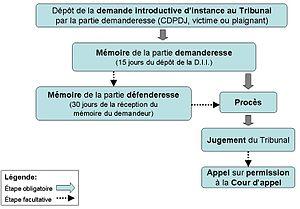
Schéma pour le déroulement des procédures
Le Tribunal des droits de la personne est un tribunal du Québec qui a compétence, en première instance, pour disposer de litiges relatifs à la discrimination et au harcèlement illicites fondés sur différents motifs interdits par la Charte des droits et libertés de la personne.